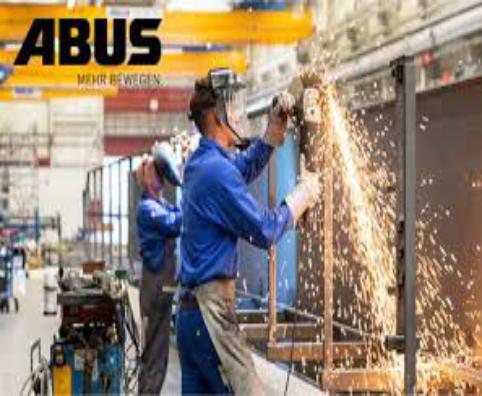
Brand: abus
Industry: Others